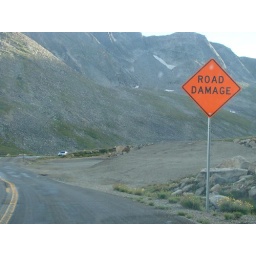
Not the sign you want to see when you're going over a road that's already too narrow!